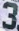
Number: 3